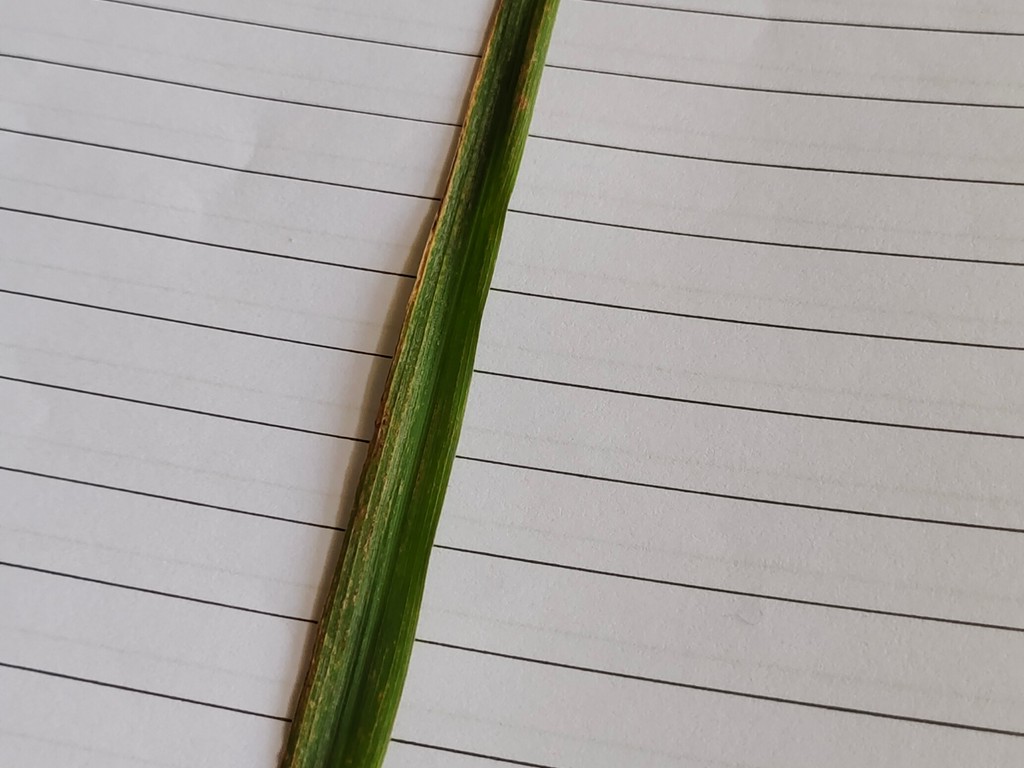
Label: Unhealthy